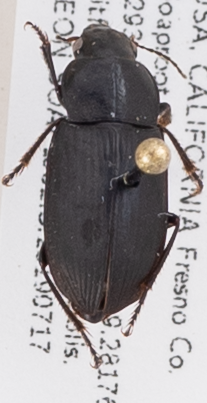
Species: Anisodactylus similis
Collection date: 2019-07-17
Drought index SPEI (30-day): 0.156
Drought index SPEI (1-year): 0.47
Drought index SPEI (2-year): -0.03